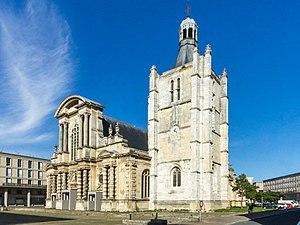
Cathédrale Notre-Dame du Havre
Les listes suivantes recensent les cathédrales catholiques de France.
Ce tableau présente la liste de tous les monuments historiques classés ou inscrits dans la ville du Havre, Seine-Maritime, en France.
Le diocèse du Havre est un diocèse de l'Église catholique en France.